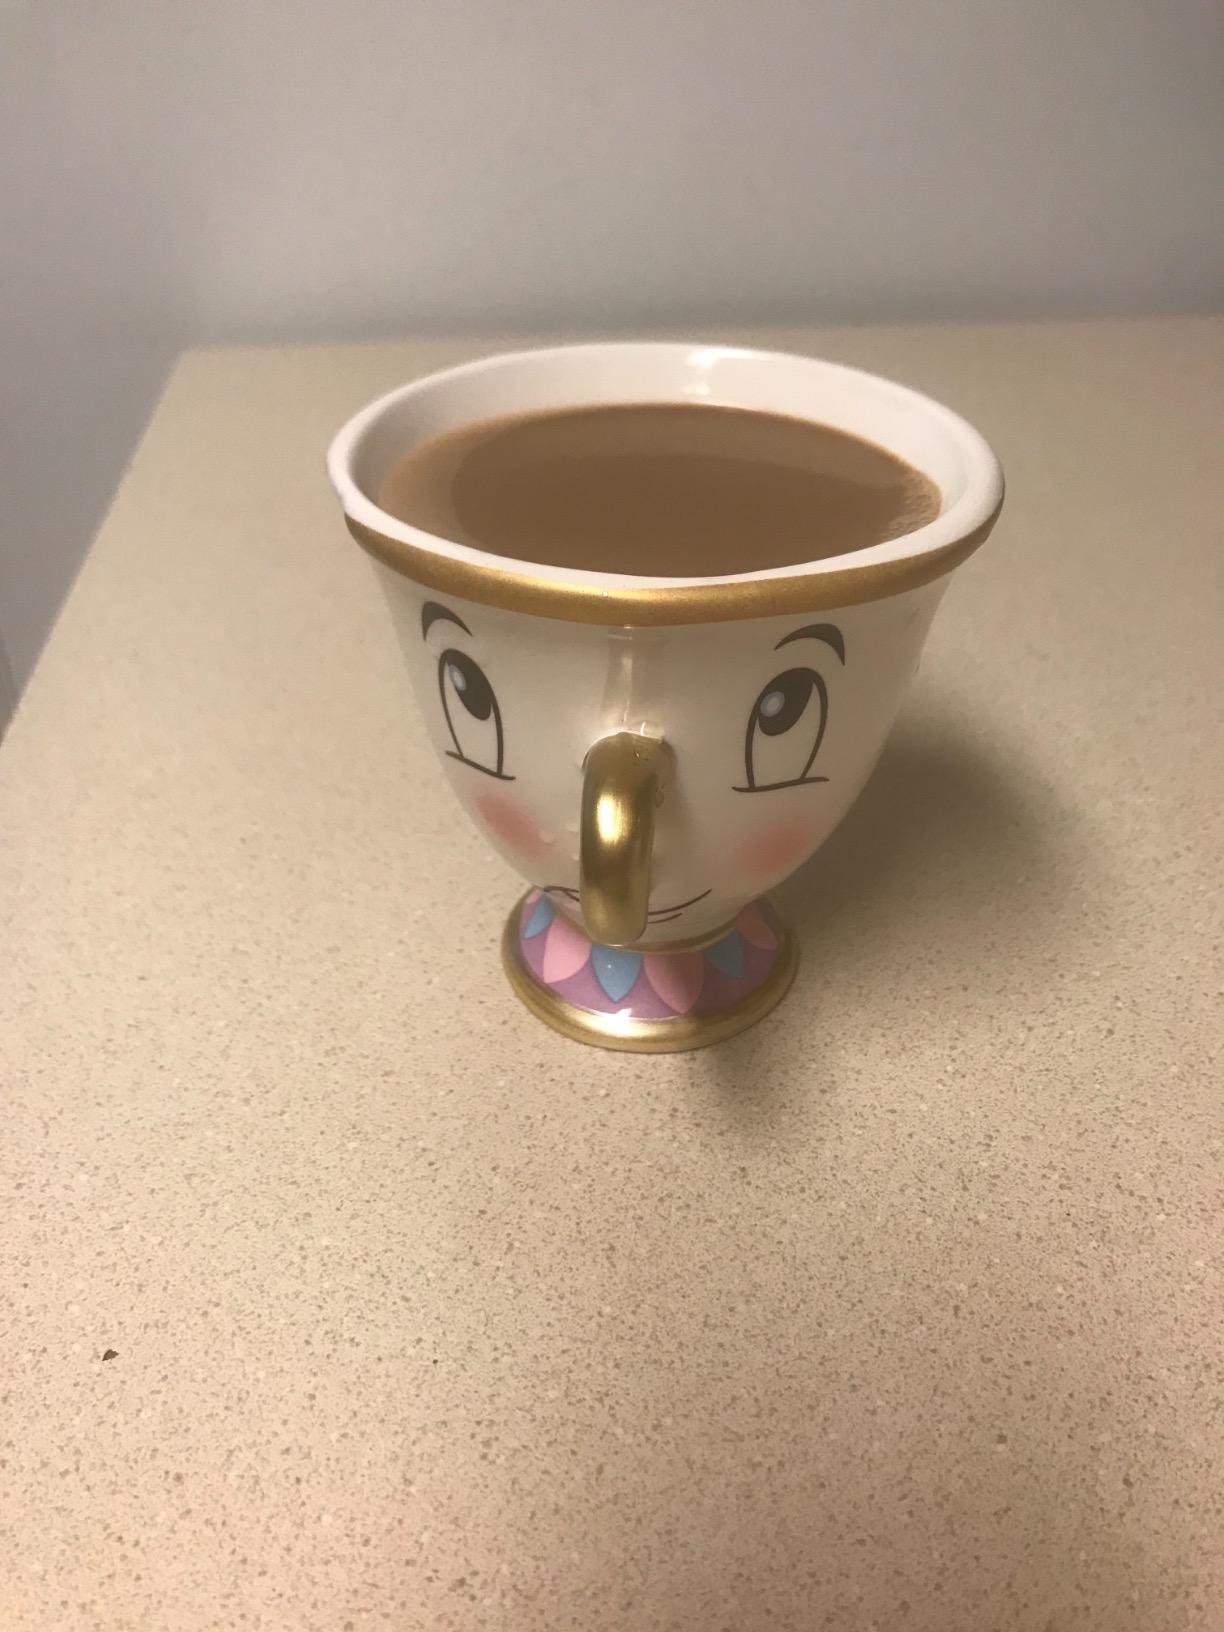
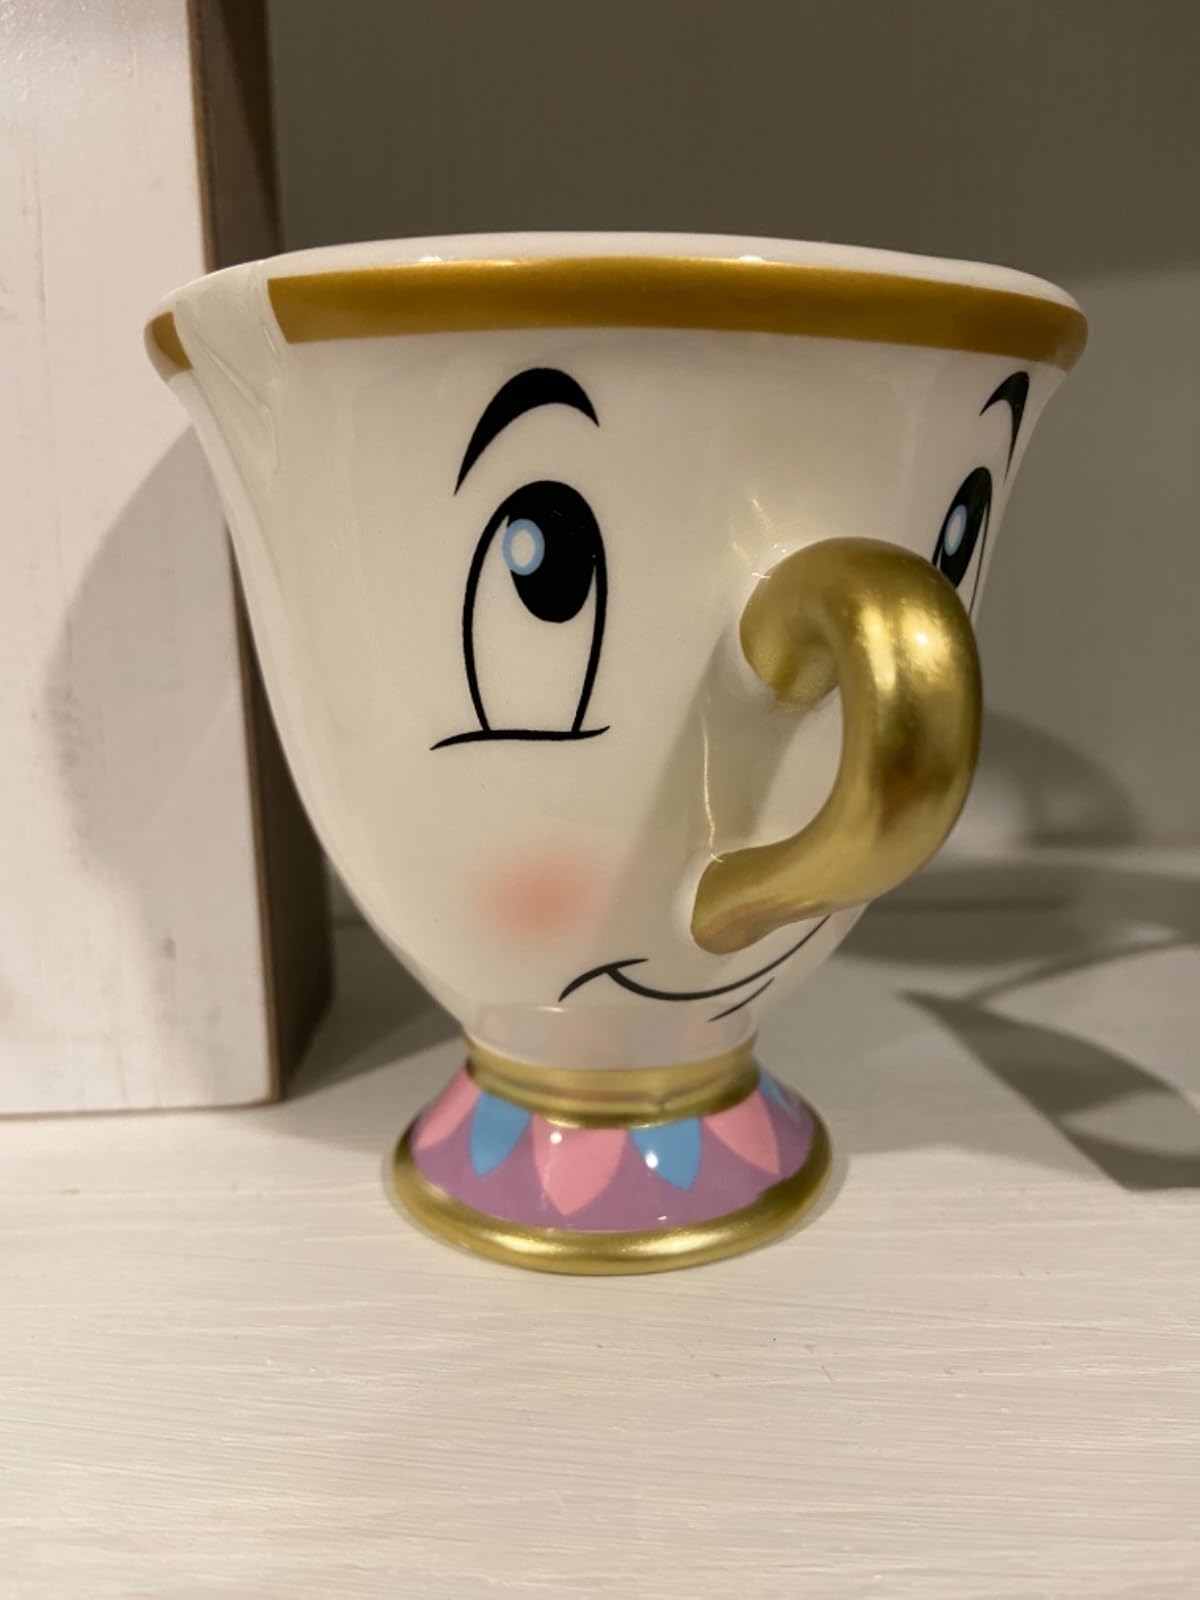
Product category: items_mug
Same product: yes